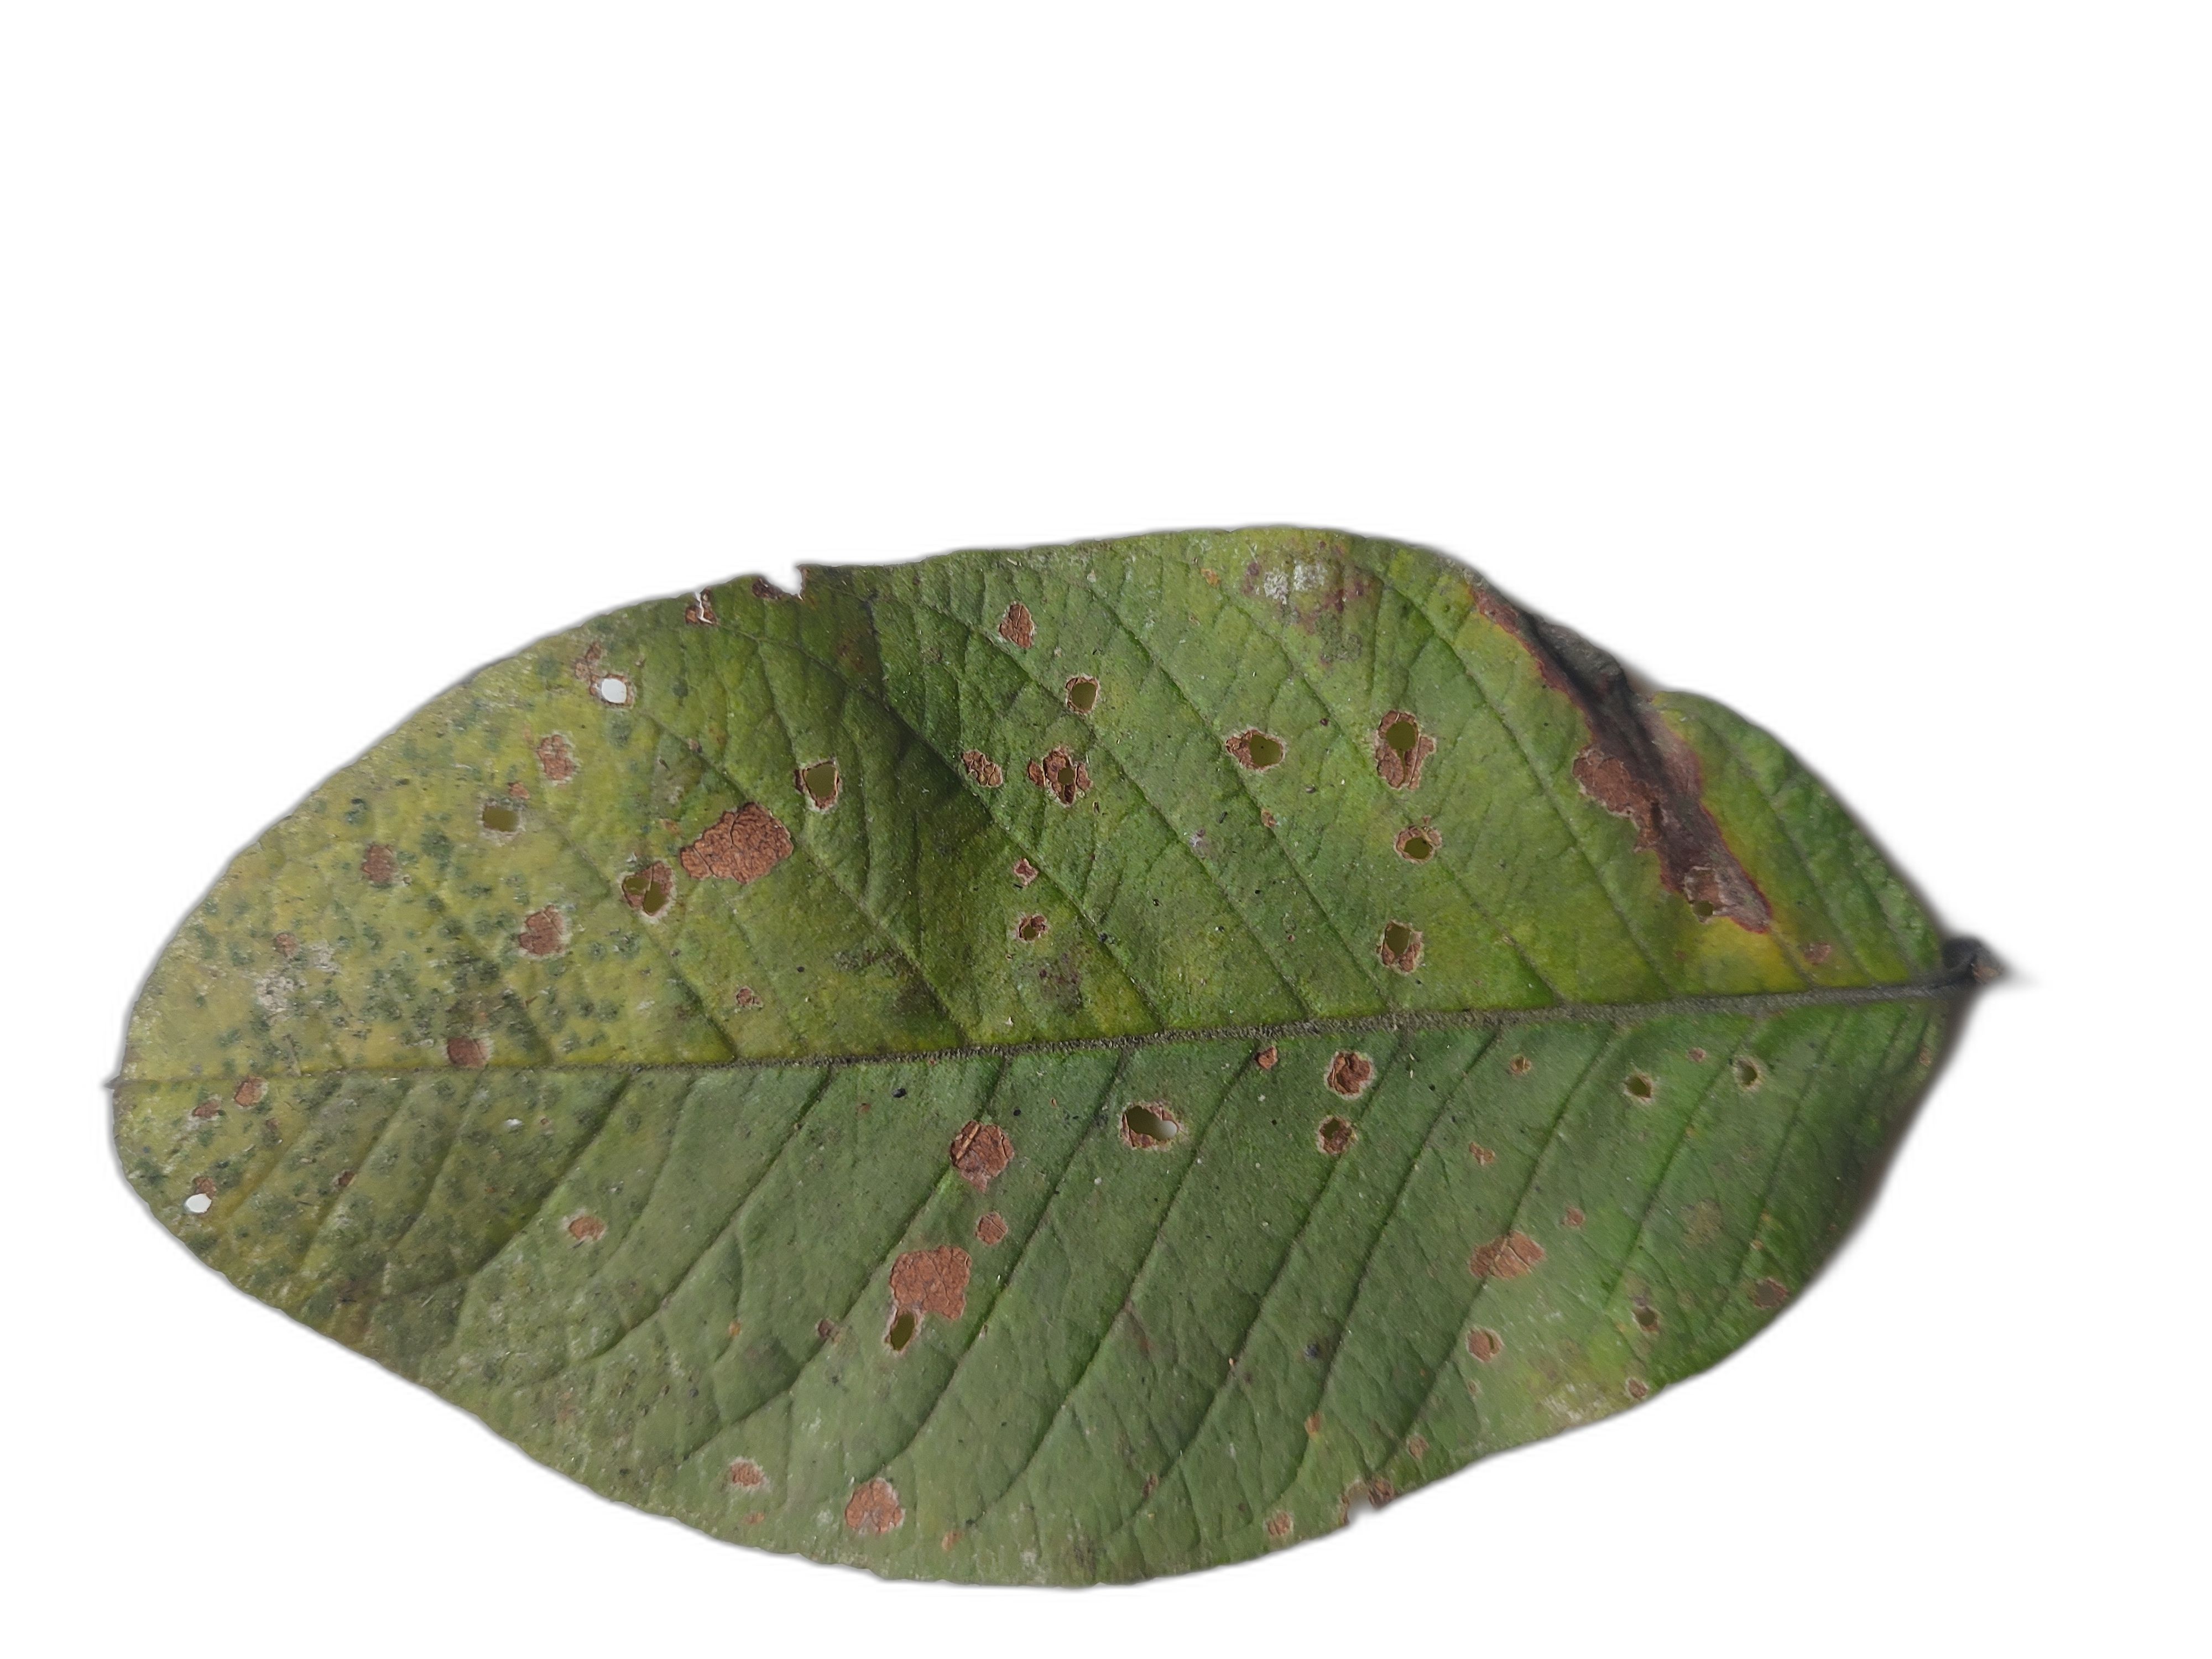
Plant part: leaf
Disease: Dot